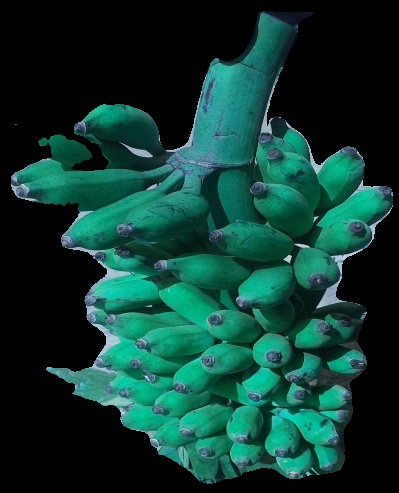
Variety: elakki-bale
Grade: grade3